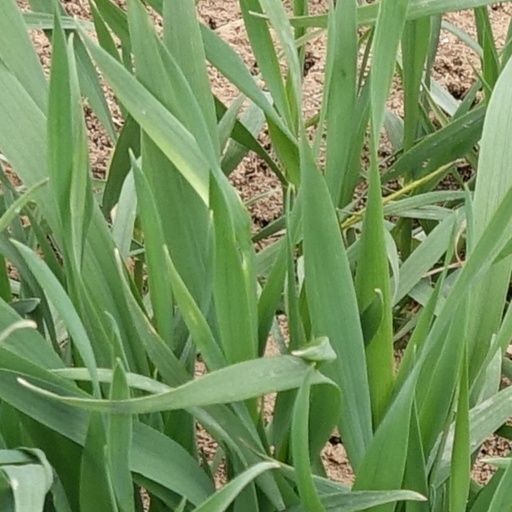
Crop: wheat